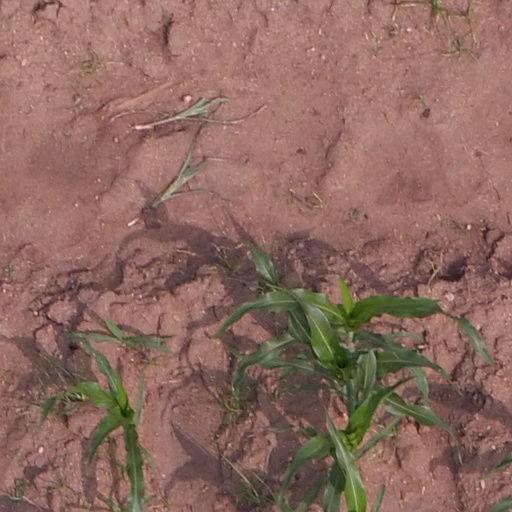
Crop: maize; corn